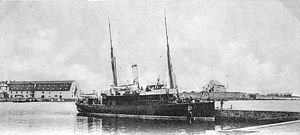
Den svensk-russiske meridianbue-ekspedition / Forberedelser
Fartøjet HMS "Svensksund".
Den svensk-russiske meridianbue-ekspedition var en flerårig videnskabelig forskningsekspedition til Svalbard i årene 1899 til 1902. Ekspeditionen gennemførte meridianbuemålinger for at studere jordens krumning og form nær Nordpolen og udførte samtidig en række andre undersøgelser. Ekspeditionen tog også de første fotografier af nordlyset i arktiske områder.